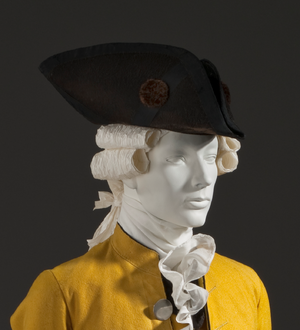
Le pasteur Jean Bérenger, dit « Colombe » ou « Le Martyr », fut un chef prédicant célèbre du temps de la clandestinité pour la religion réformée, président du synode des églises du désert dans le Dauphiné, père du comte d'Empire Jean Bérenger, personnalité d'influence sous le Premier Empire.